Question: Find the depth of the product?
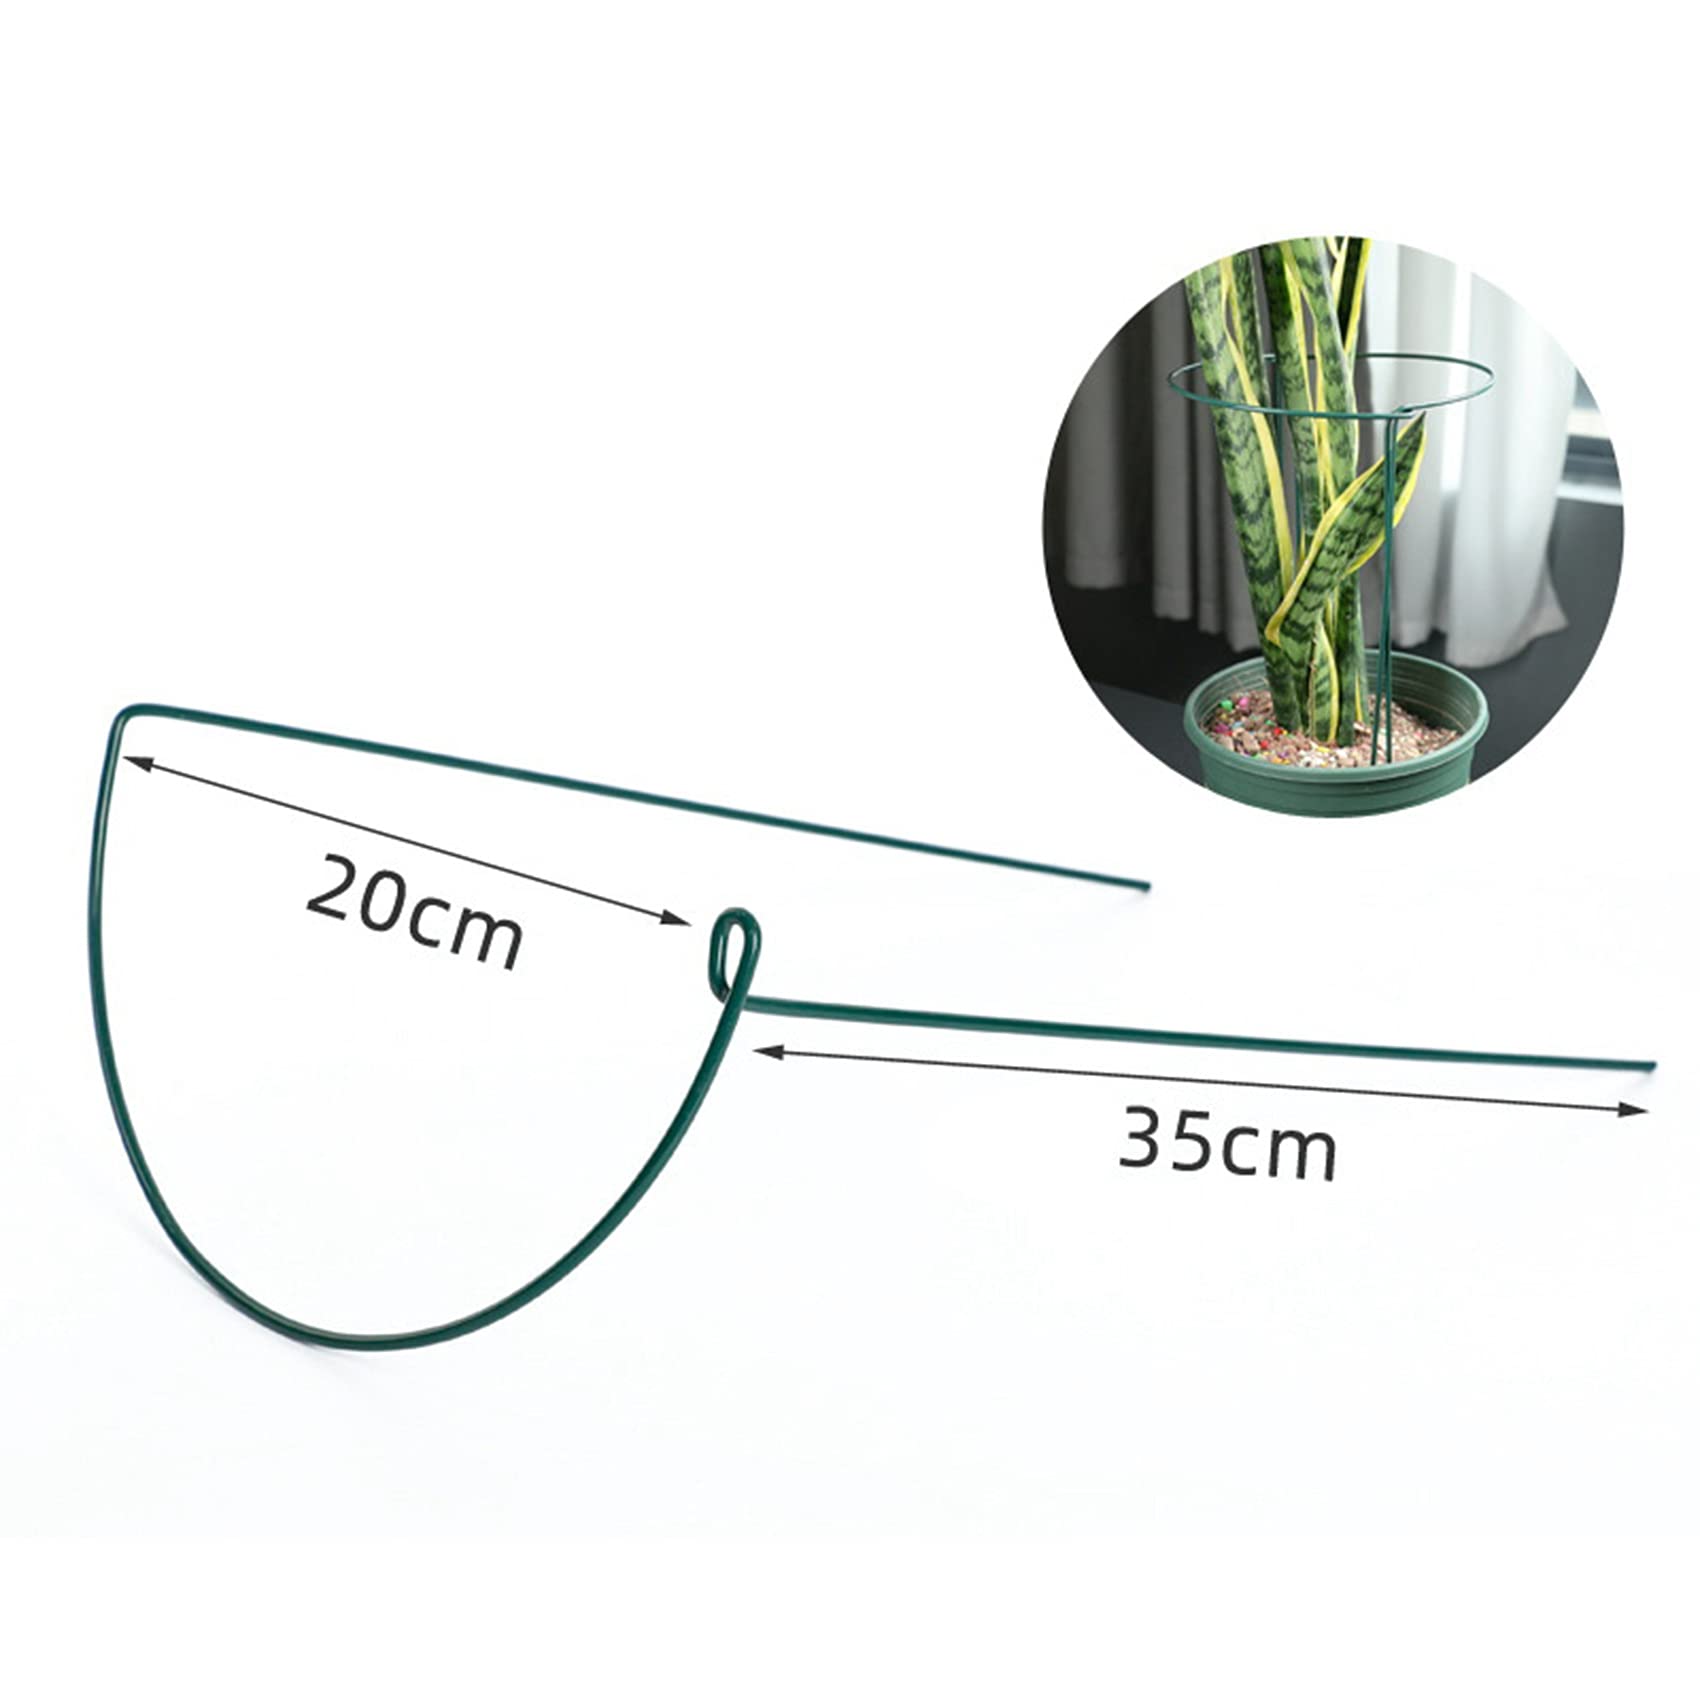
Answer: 35.0 centimetre